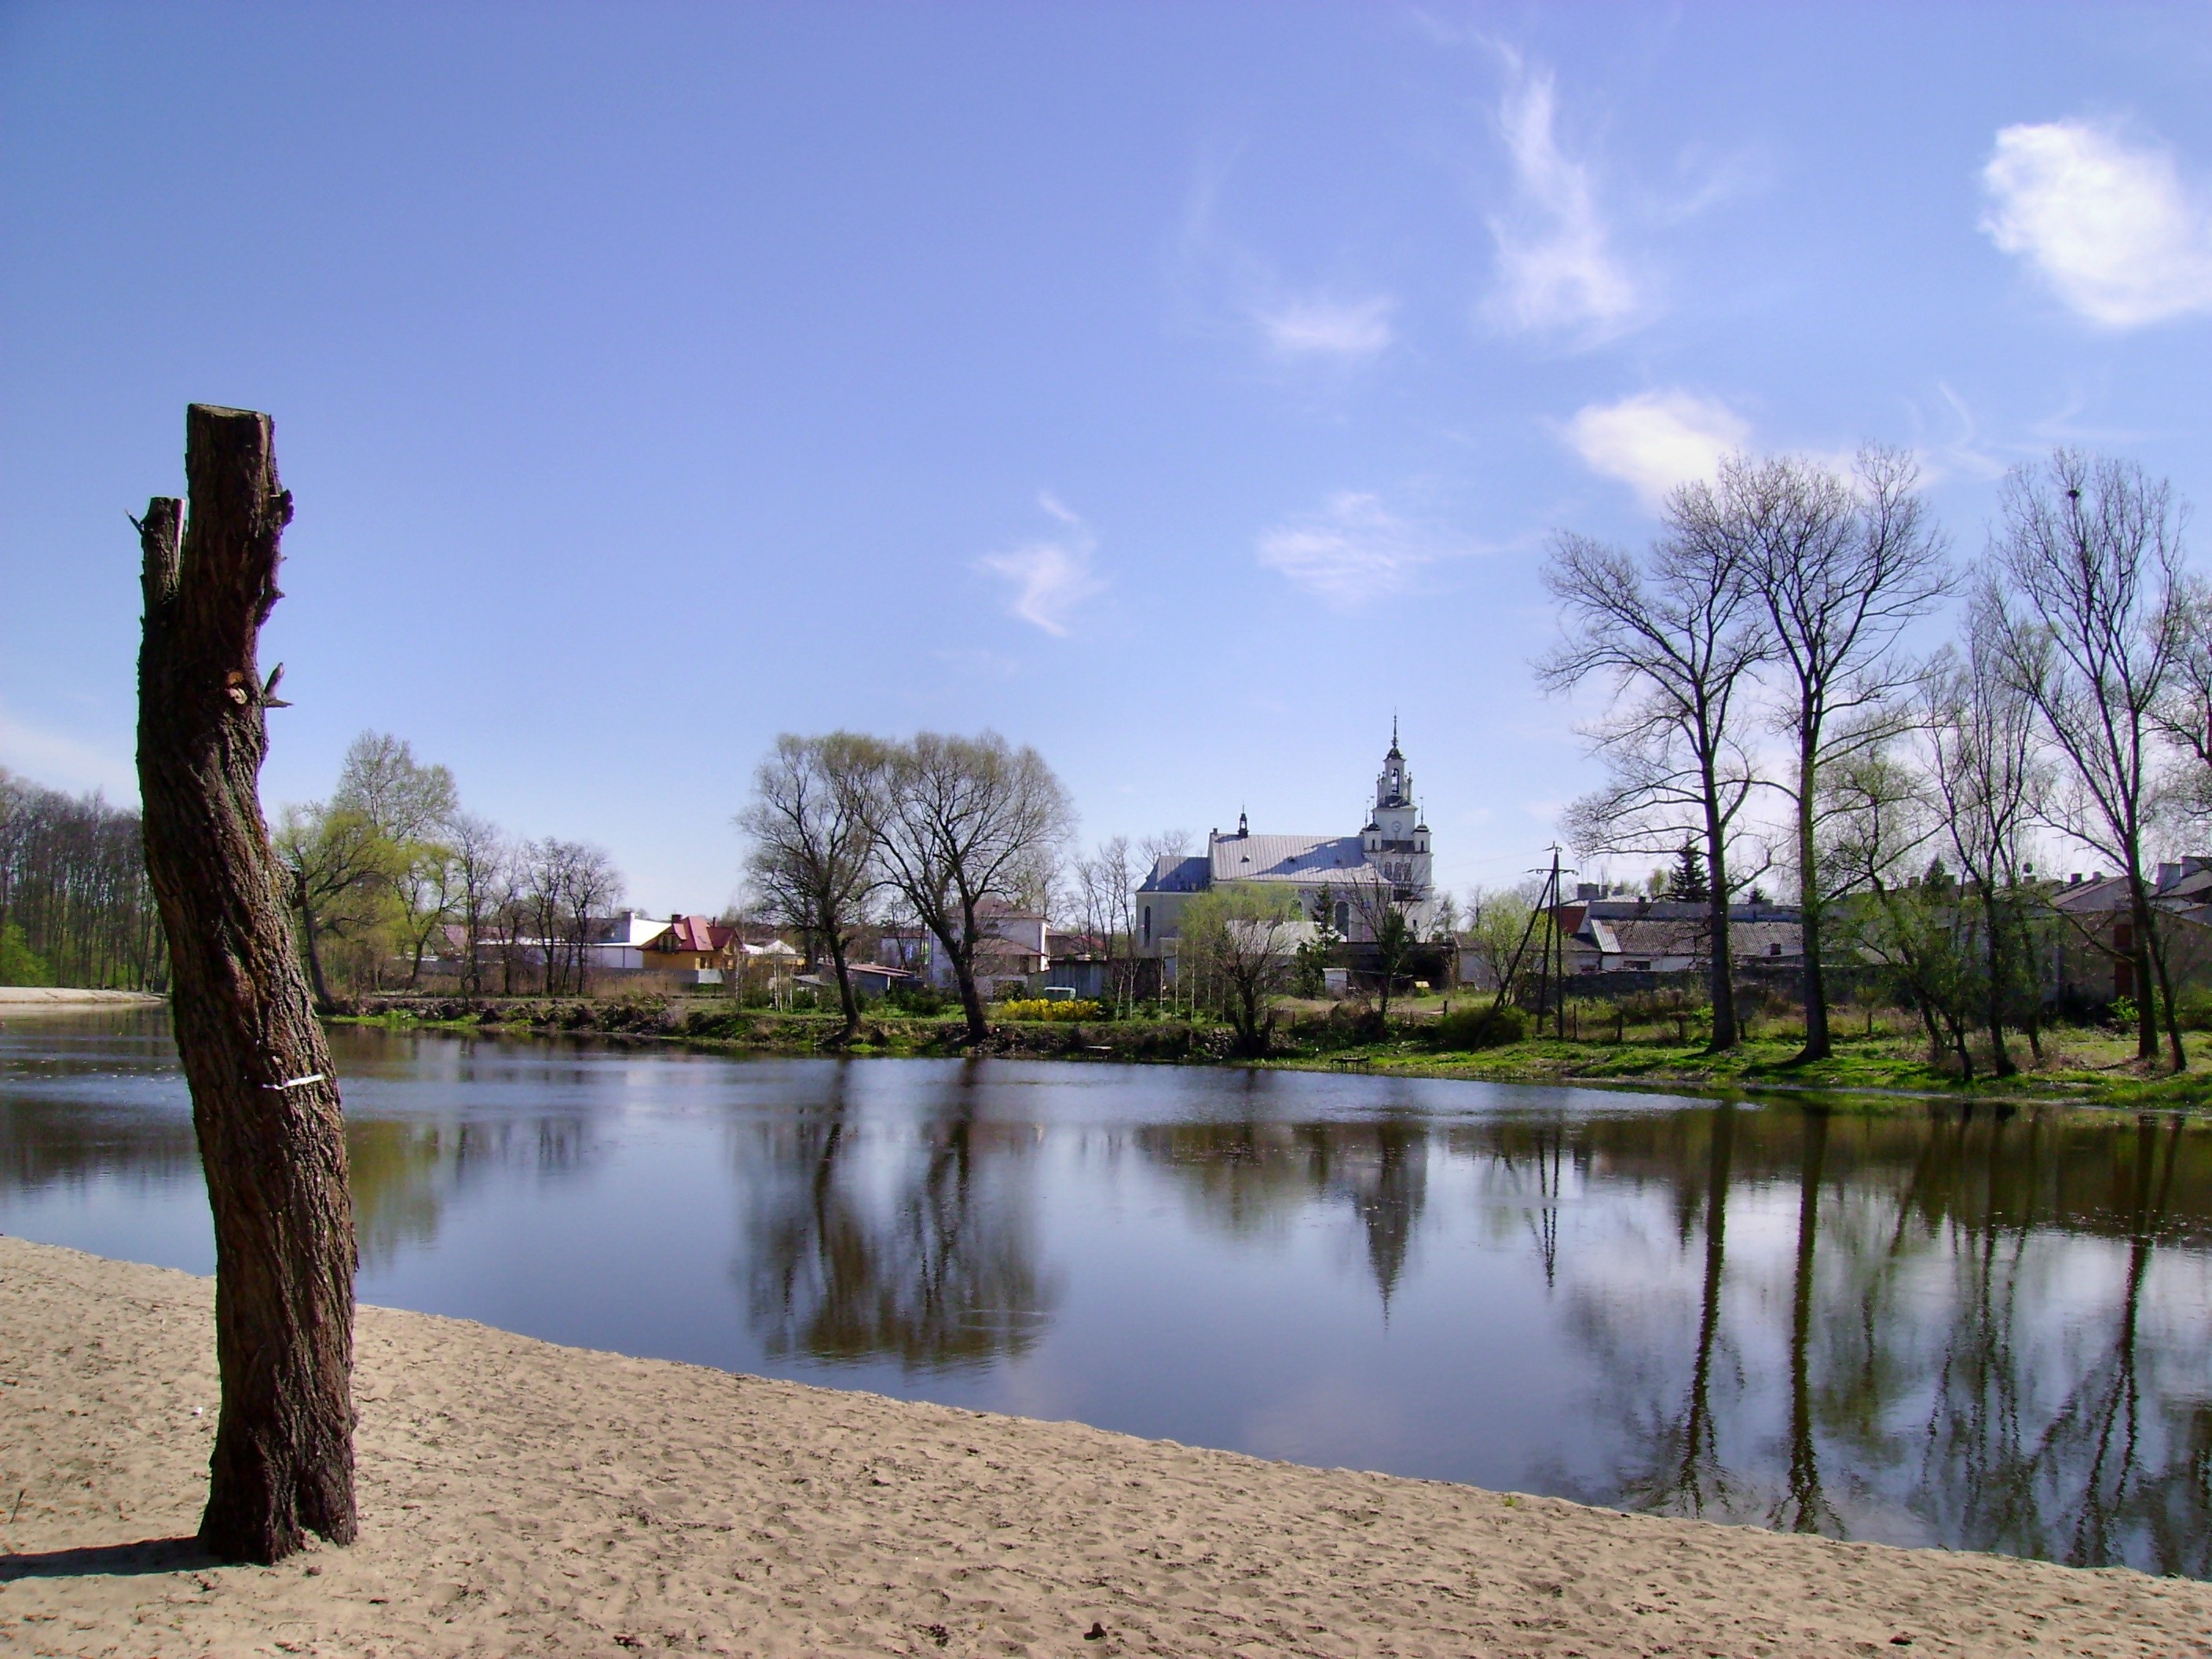
landscape, tree, water, nature, grass, sky, morning, lake, city, river, pond, reflection, park, waterway, wetland, vistas, woody plant, bia obrzegi